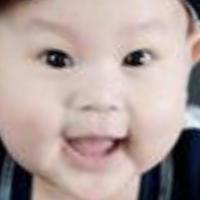
Age group: age 01-10